Barding

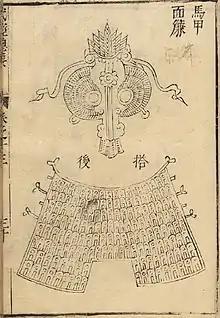
Chinese Song dynasty lamellar horse barding as illustrated on Wujing Zongyao

Barding (also spelled "bard" or "barb") is body armour for war-horses. The practice of armoring horses first developed extensively in antiquity in the Asian kingdoms of Parthia and Pahlava. After the conquests of Alexander the Great in the 4th century BCE it likely made its way - along with cataphract technology - into European military practices via the Seleucid Empire and later the Byzantine Empire. Though its historical roots lie in antiquity in the regions of what was once the Persian Empire, barded horses have become a symbol of the late European Middle Ages chivalry and the era of knights.